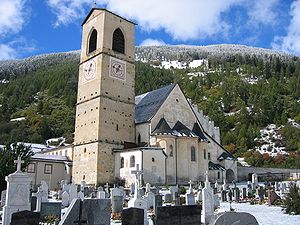
Val Müstair / Galleri
Val Müstair er den østligste dal i Schweiz og udgør en selvstyrende kreds og en kommune i kantonen Graubünden. Dalen ligger på sydøstsiden af Alpernes hovedkam, så den fra Schweiz kun er tilgængelig via Fuornpasset fra Engadin. Geografisk kan Val Müstair siges at høre til Vinschgau i Sydtyrol. Dalens flod, Rom, løber til Etsch i øvre Vinschgau. Nederst i dalen Val Müstair ligger også en sydtyrolsk kommune.